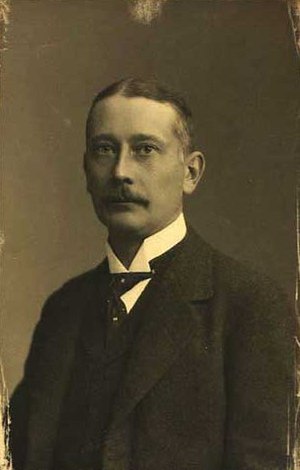
Joachim Wedell-Neergaard
Joachim Wedell-Neergaard